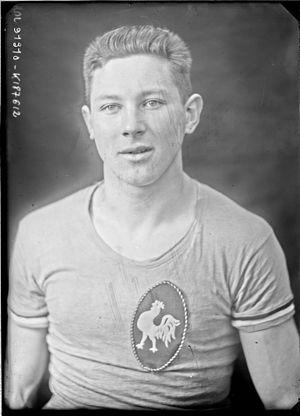
André Cerbonney.
André Cerbonney est un athlète français, spécialiste du sprint.